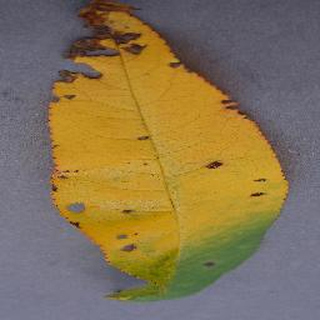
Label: peach_bacterial_spot